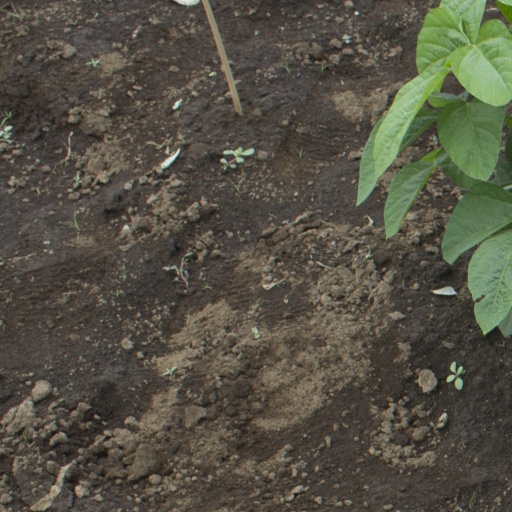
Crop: soybean